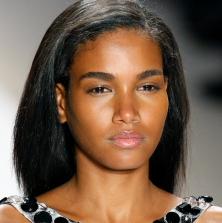
Age: 19